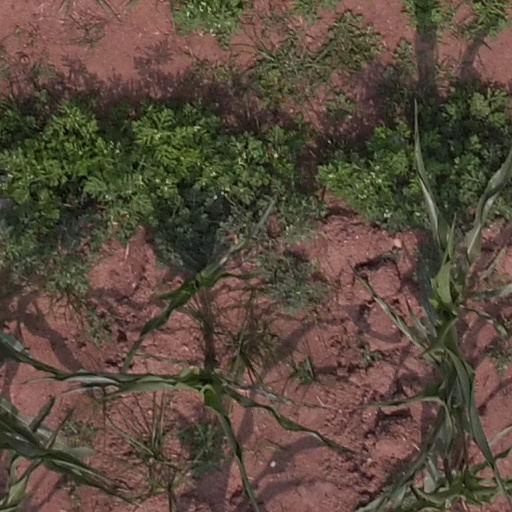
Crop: maize; corn